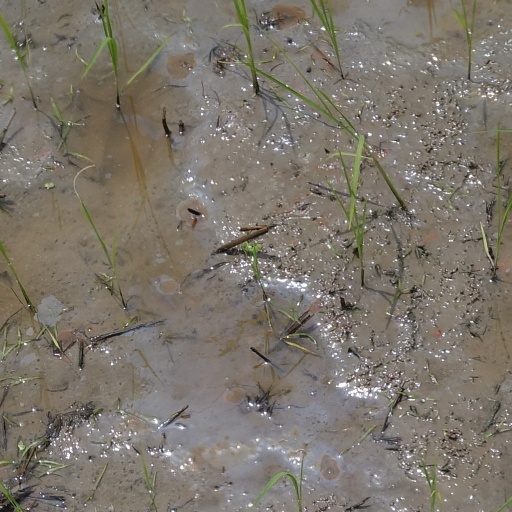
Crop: rice